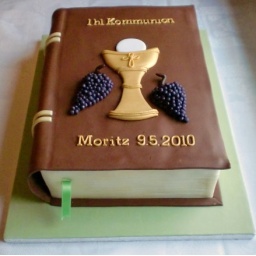
book cake in brown